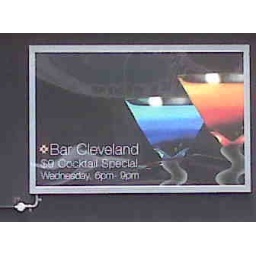
Anyone want to name a bar after Cleveland...don't think you would see this sign in the US